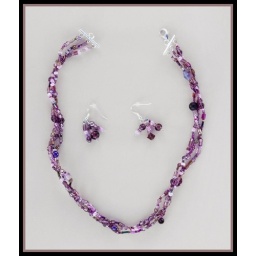
Twisted 3 strand necklace in pink glass